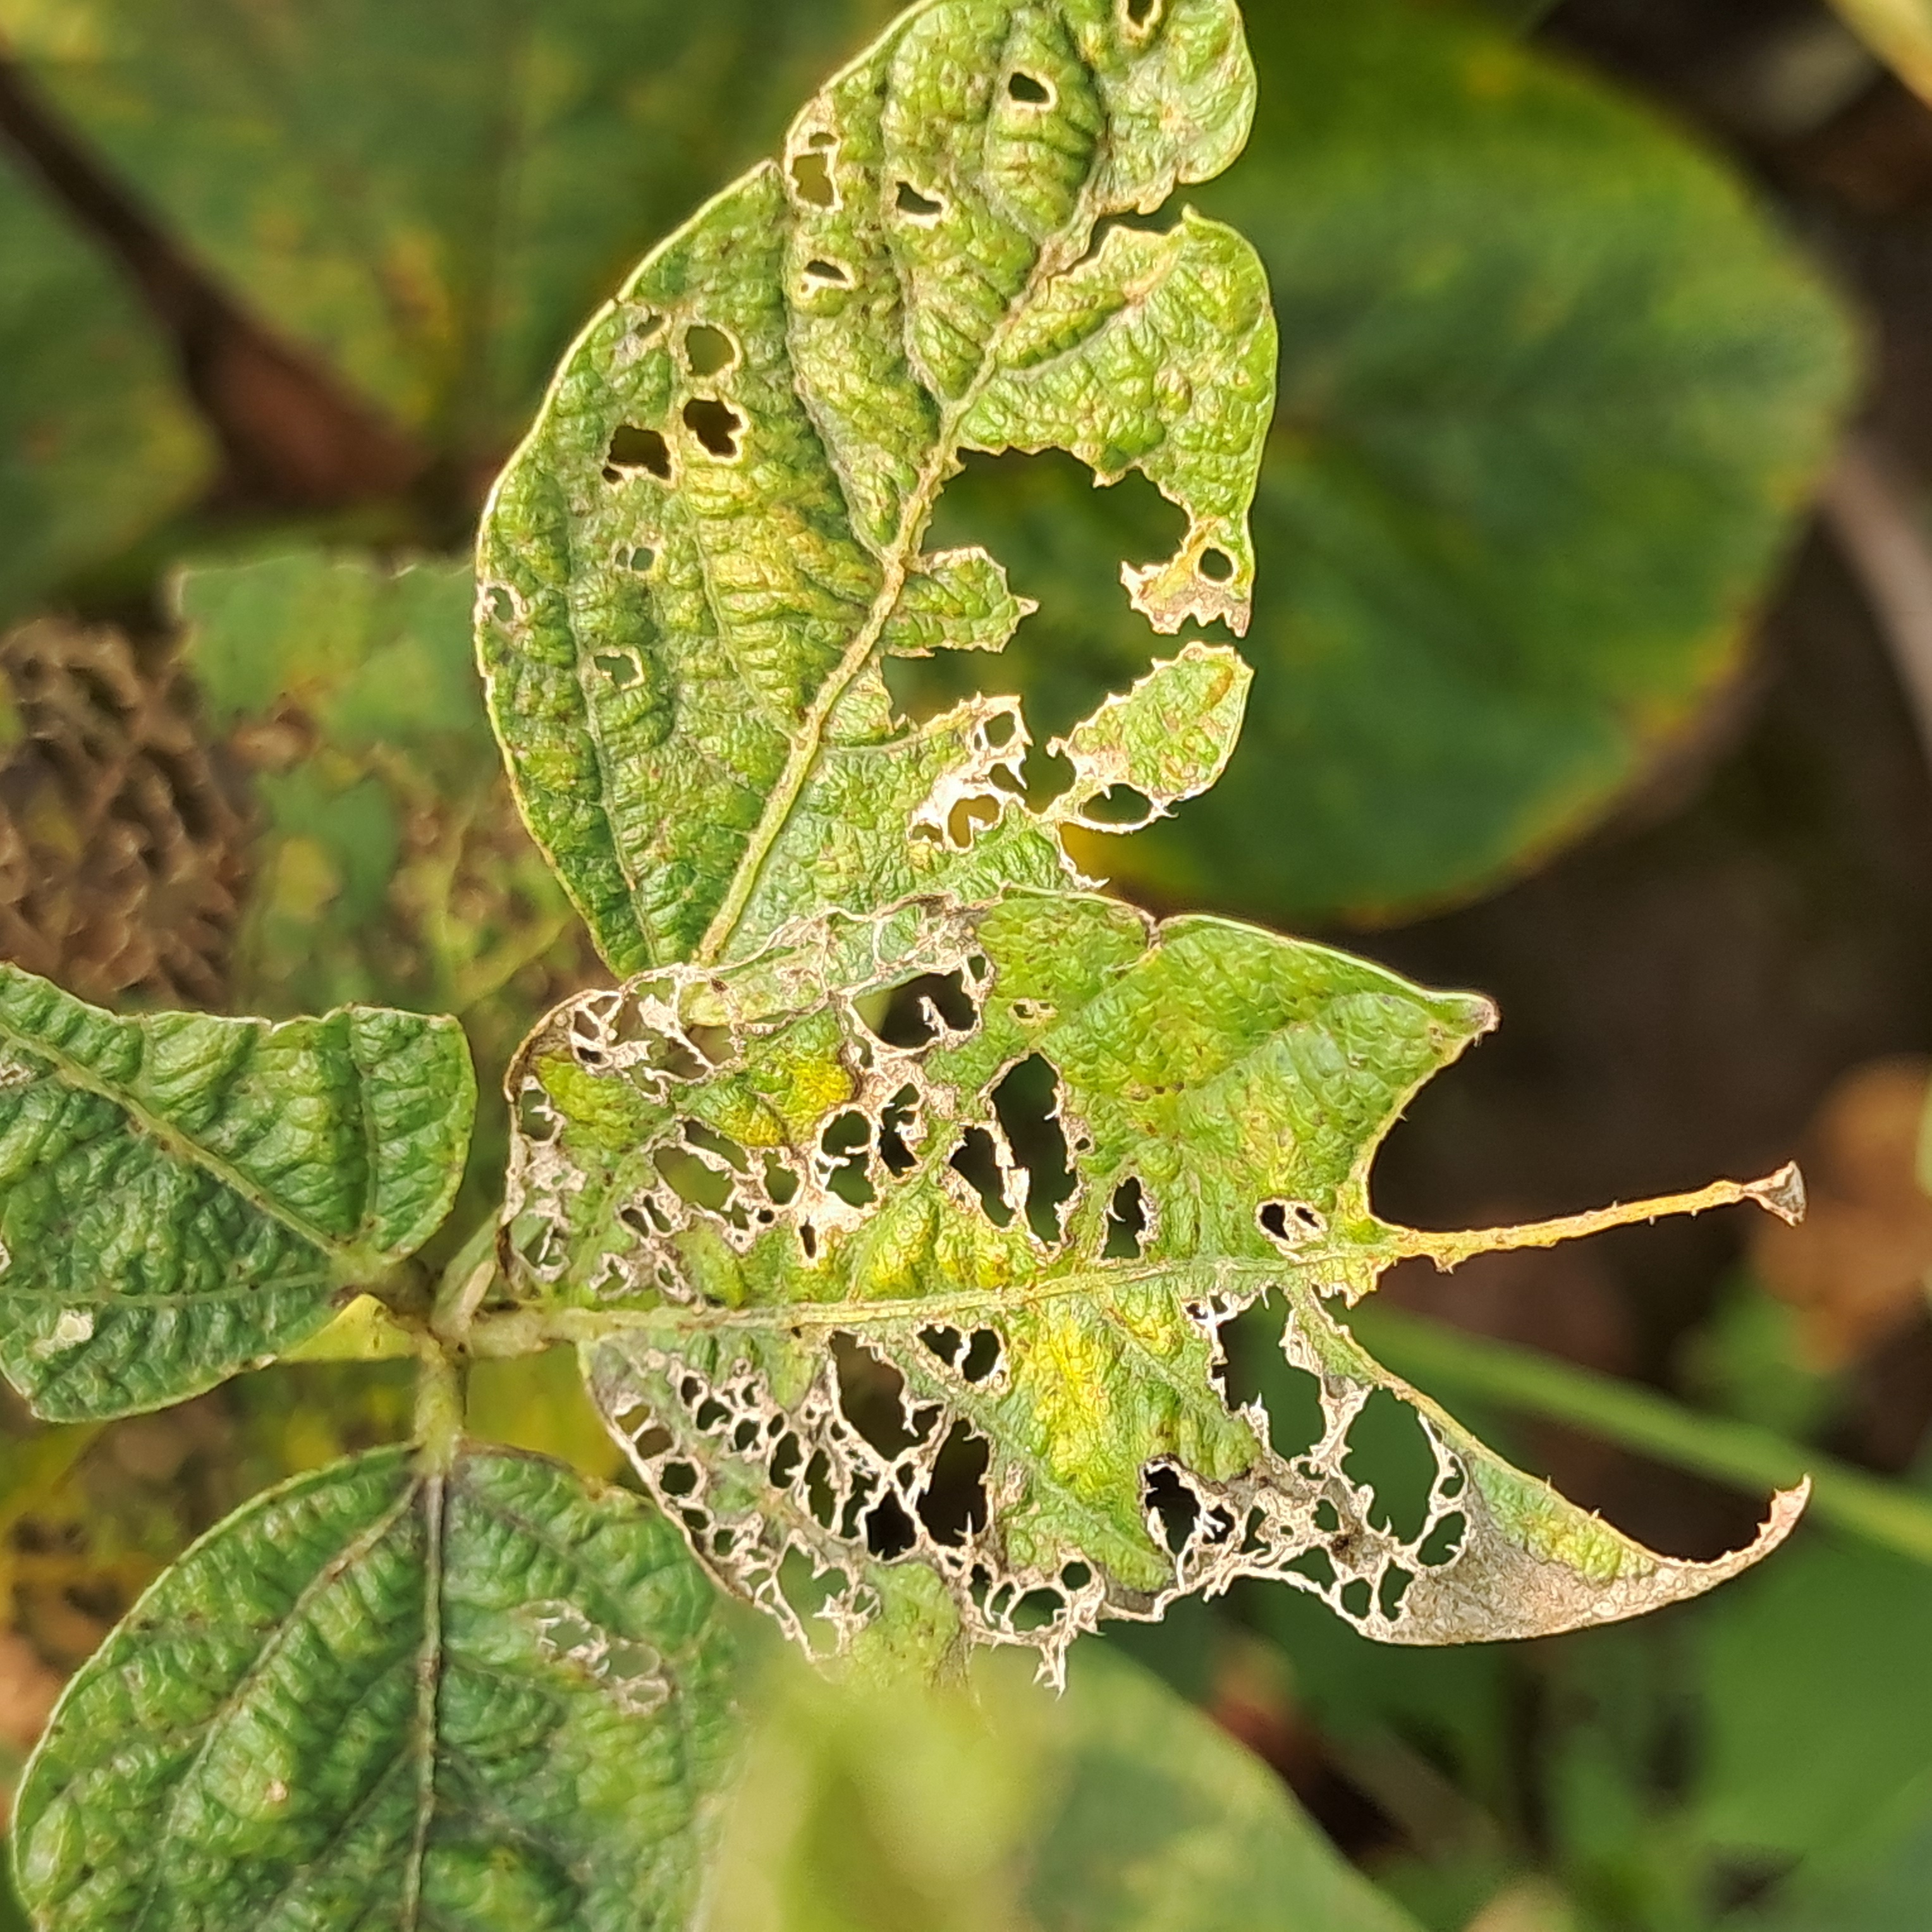
Label: Caterpillar_Semilooper_Pest